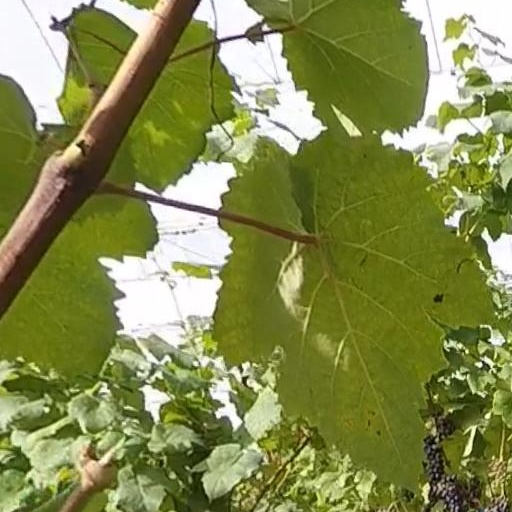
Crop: grape